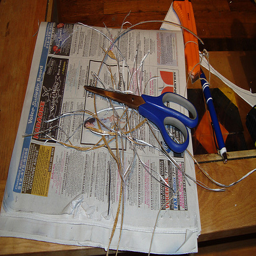
a pair of scissors and some thinly cut strips of paper
A newspaper and scissors and a pen are sitting on a wooden table.
A table with a news paper, shredded paper, scissors and a pen on it.
a mess of strings scattered on newspaper and scissors laying atop
A pair of scissors and chopped up wire sitting on a news paper.